Scale model

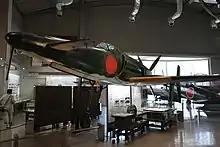
This full scale (1:1) model of a Kyushu J7W Shinden was built by Toho Studios for use in the 2023 film "Godzilla Minus One".

Models are built to scale, defined as the ratio of any linear dimension of the model to the equivalent dimension on the full-size subject (called the "prototype"), expressed either as a ratio with a colon (ex. 1:8 scale), or as a fraction with a slash (1/8 scale). This designates that 1 length unit on the model represents 8 such units on the prototype. In English-speaking countries, the scale is sometimes expressed as the number of feet on the prototype corresponding to one inch on the model, e.g. 1:48 scale = "1 inch to 4 feet", 1:96 = "1 inch to 8 feet", etc.